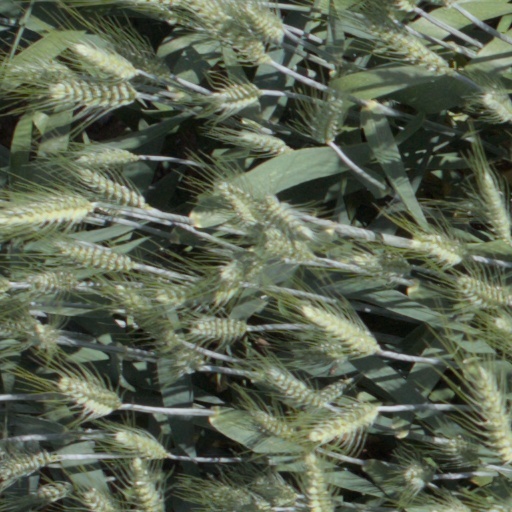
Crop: wheat